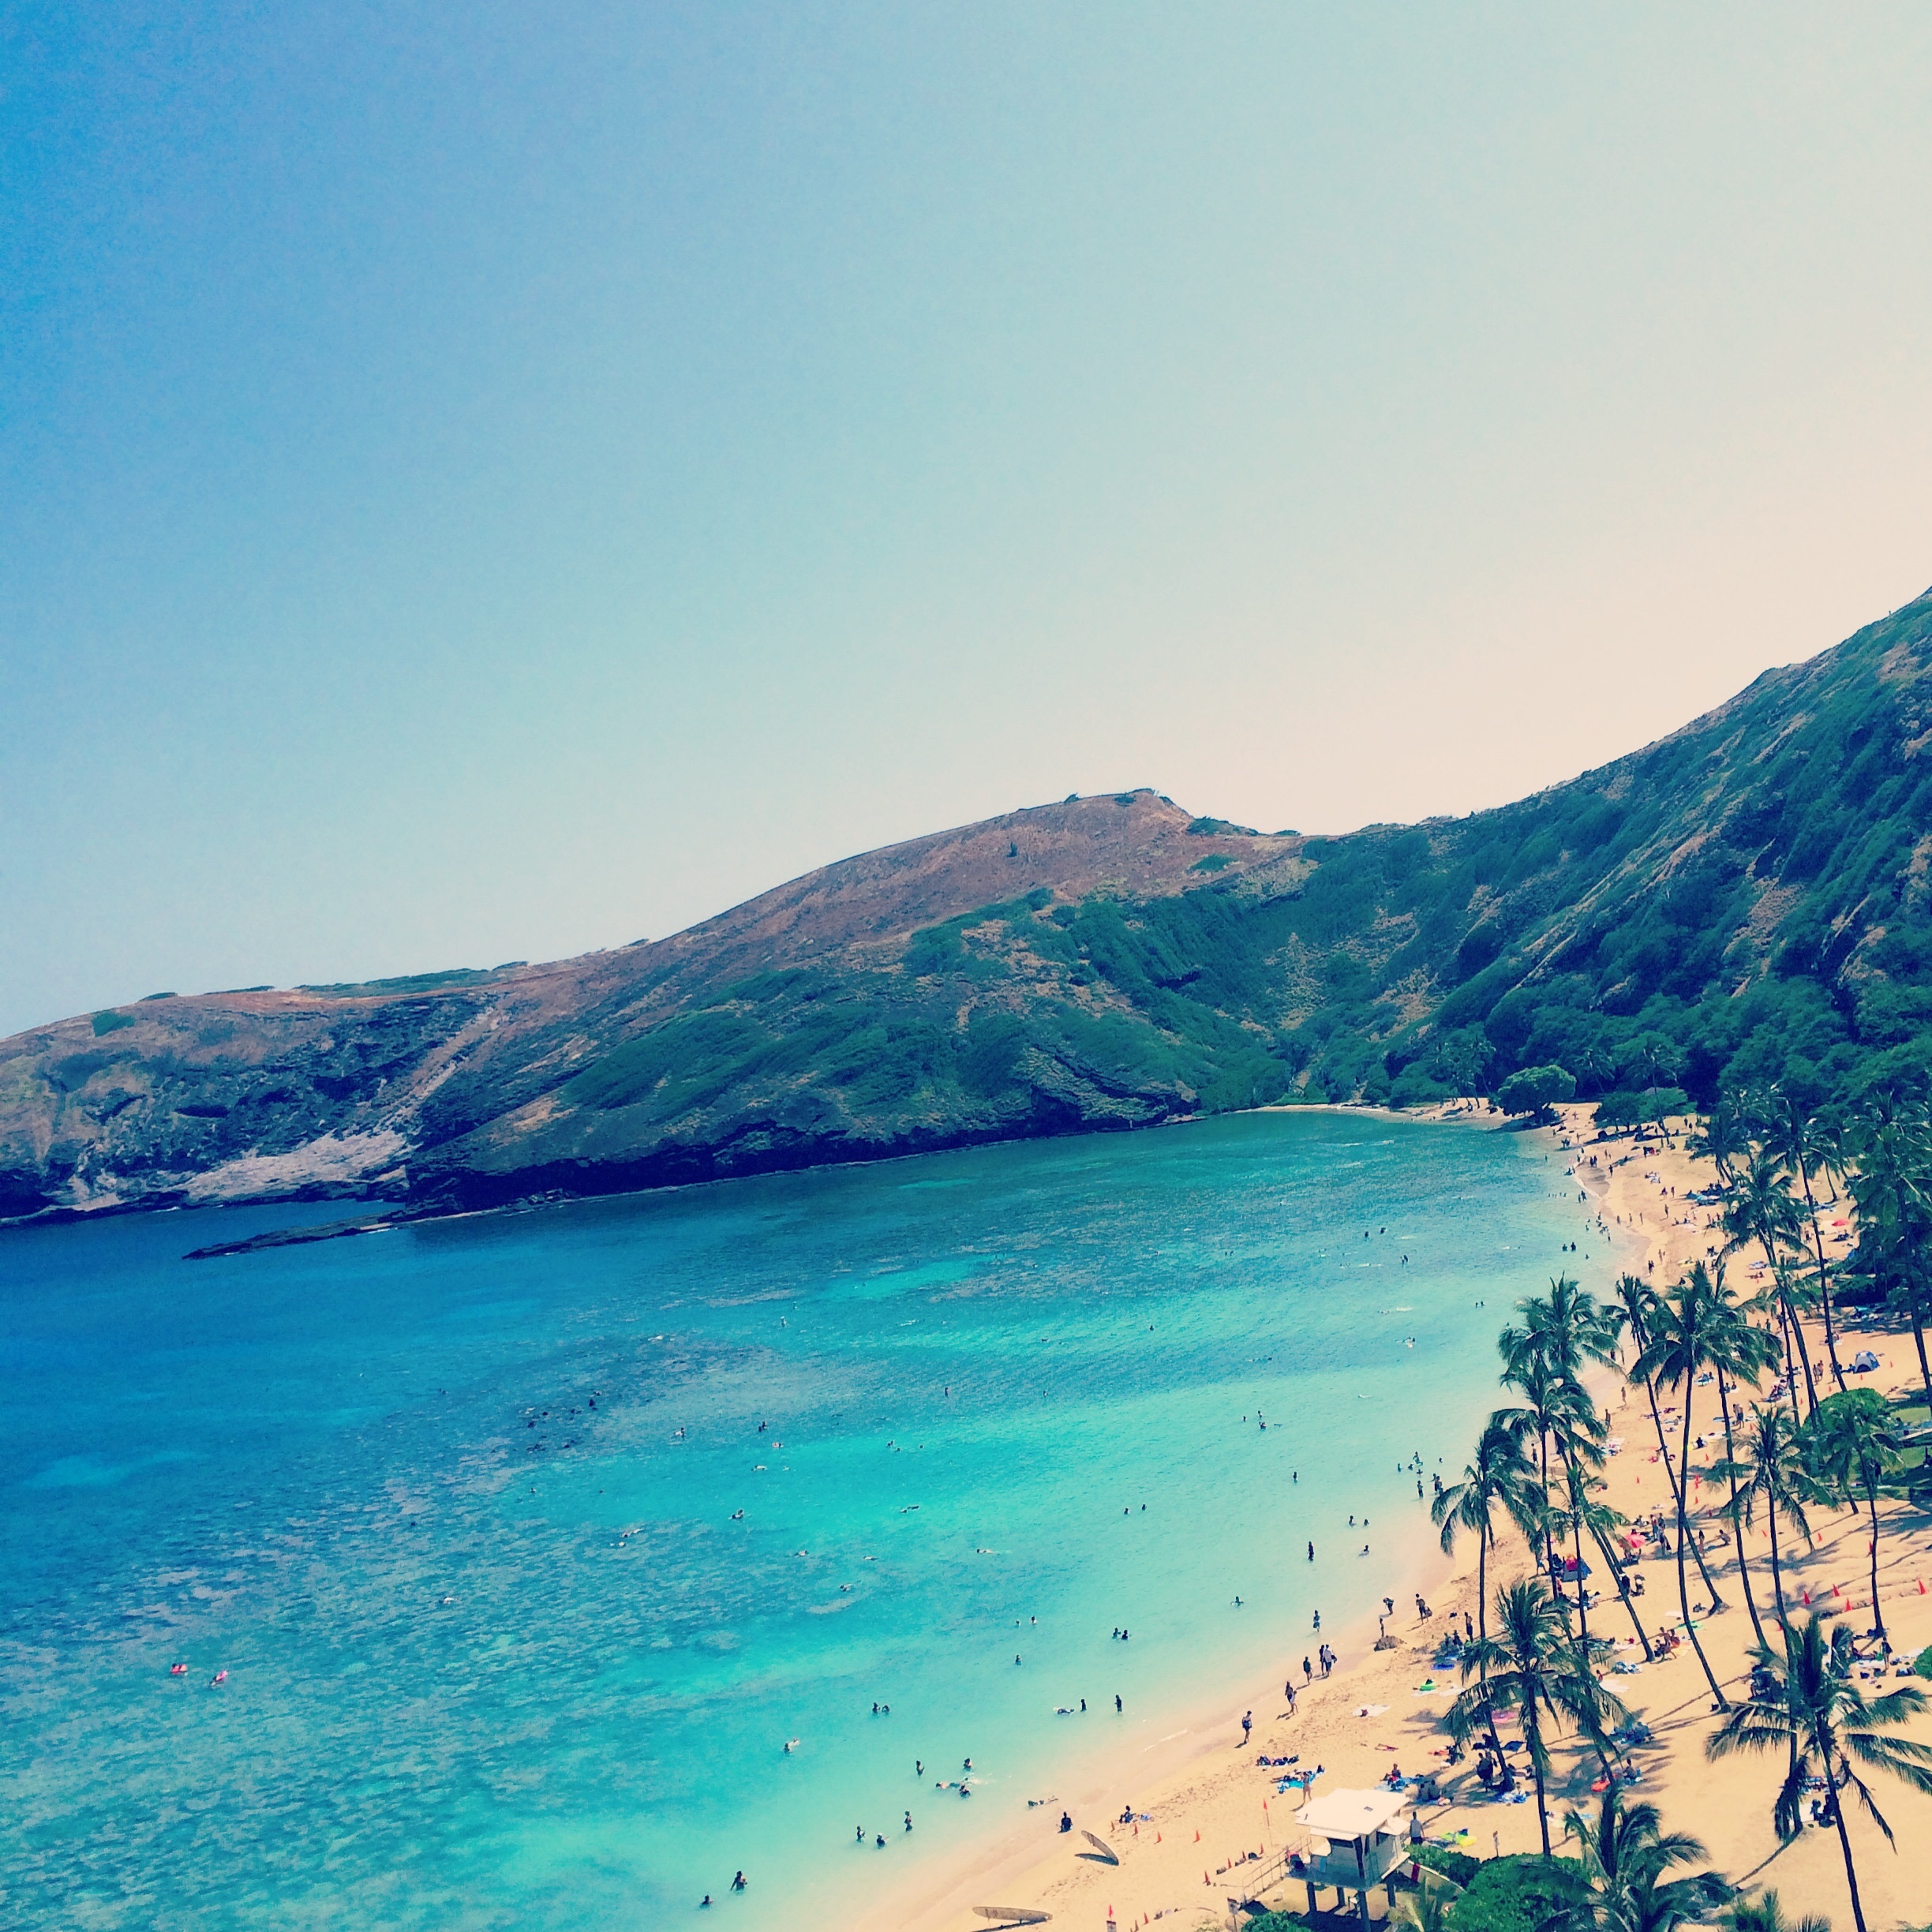
beach, sea, coast, ocean, shore, lake, vacation, bay, body of water, cape, landform